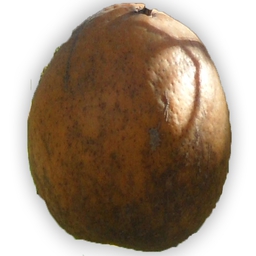
Plant part: fruit
Disease: canker